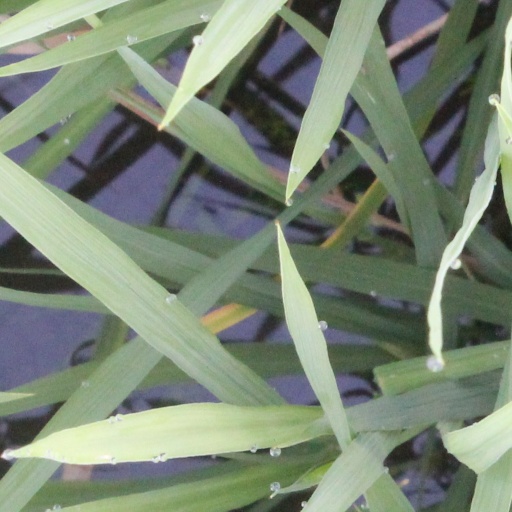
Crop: rice